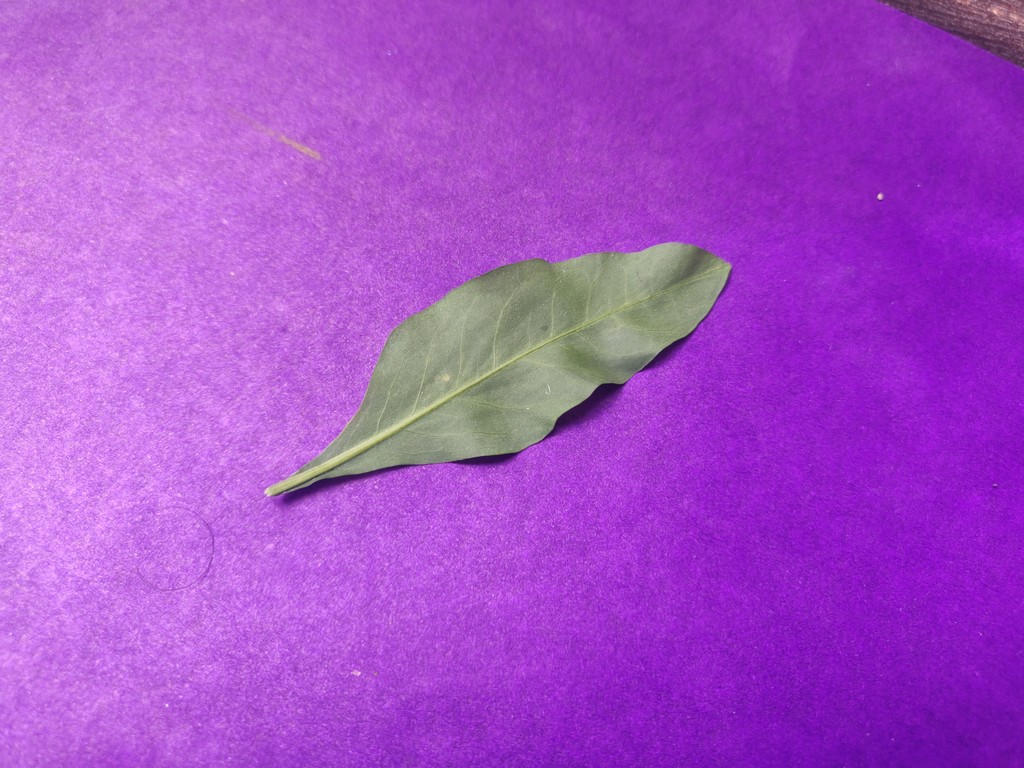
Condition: Healthy
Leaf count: single
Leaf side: back